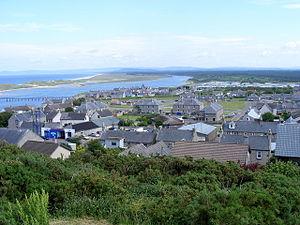
Lossiemouth est une ville de Moray, en Écosse. À l'origine le port appartenait à Elgin, puis il devient un important port de pêche. Bien que la zone soit habitée depuis l'an 1000, la ville actuelle s'est formée au cours des derniers 250 ans et est composée de quatre communautés distinctes, qui ont fini par fusionner en une seule. De 1890 à 1975, c'est un Police burgh, connu sous le nom de Lossiemouth and Branderburgh. Elle compte au début du XXIᵉ siècle, 6 803 habitants.